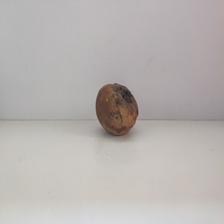
Size: Spoiled